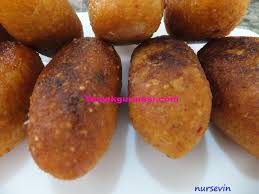
Yemek: icli_kofte